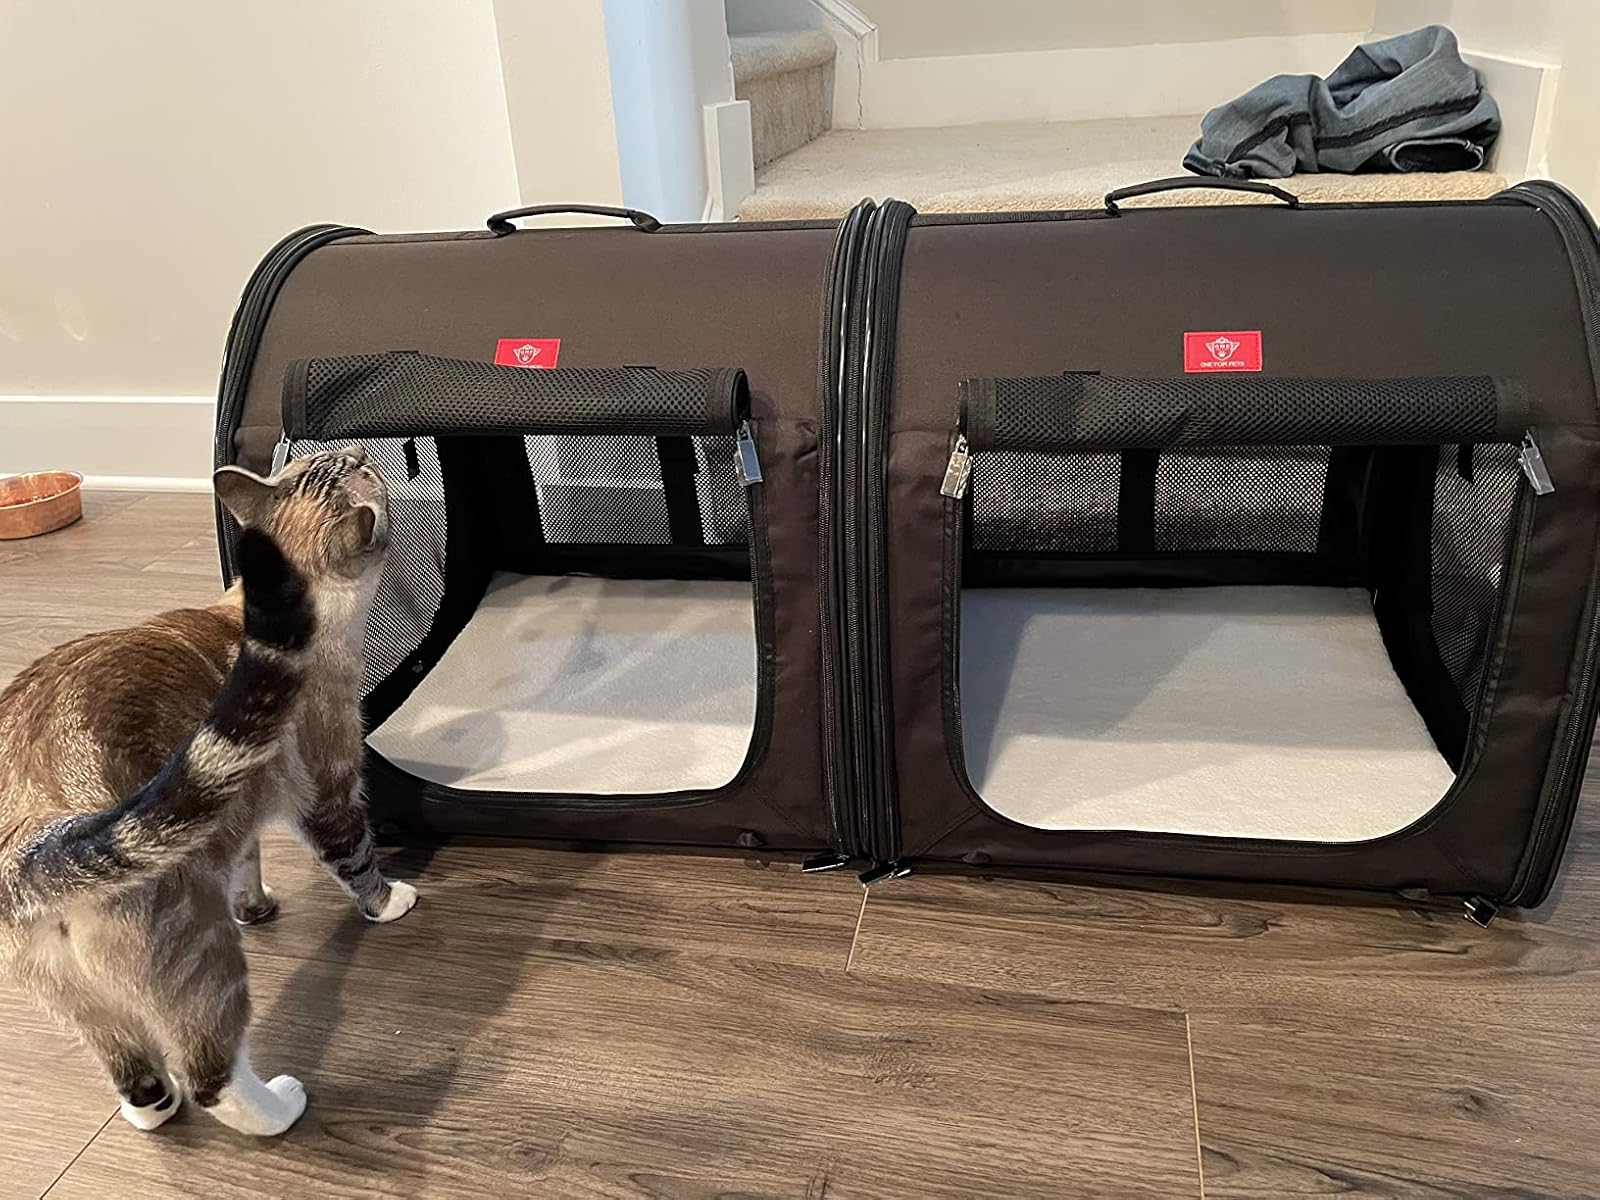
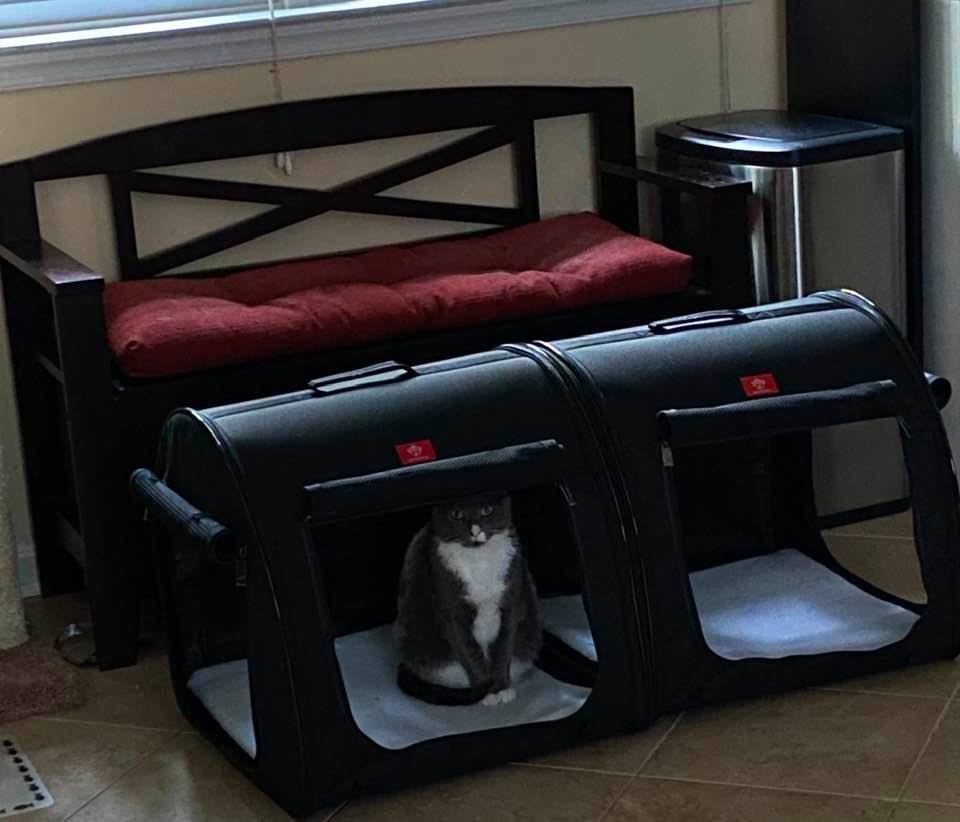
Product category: items_kennel
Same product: yes